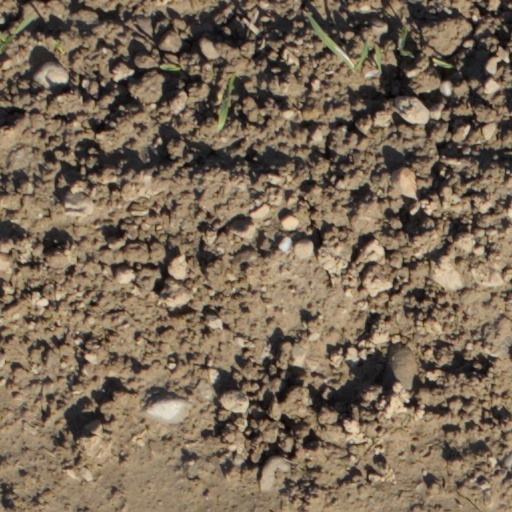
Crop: wheat